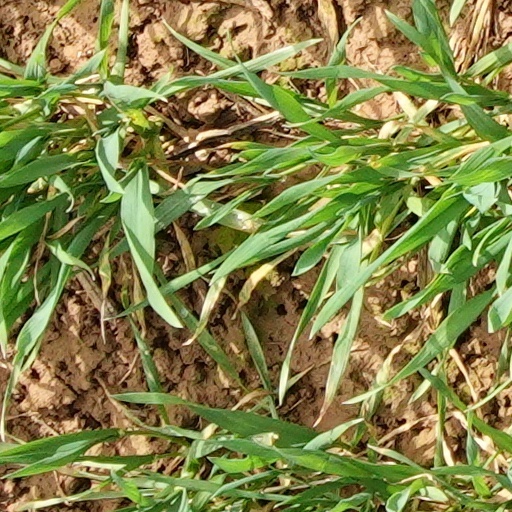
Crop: wheat